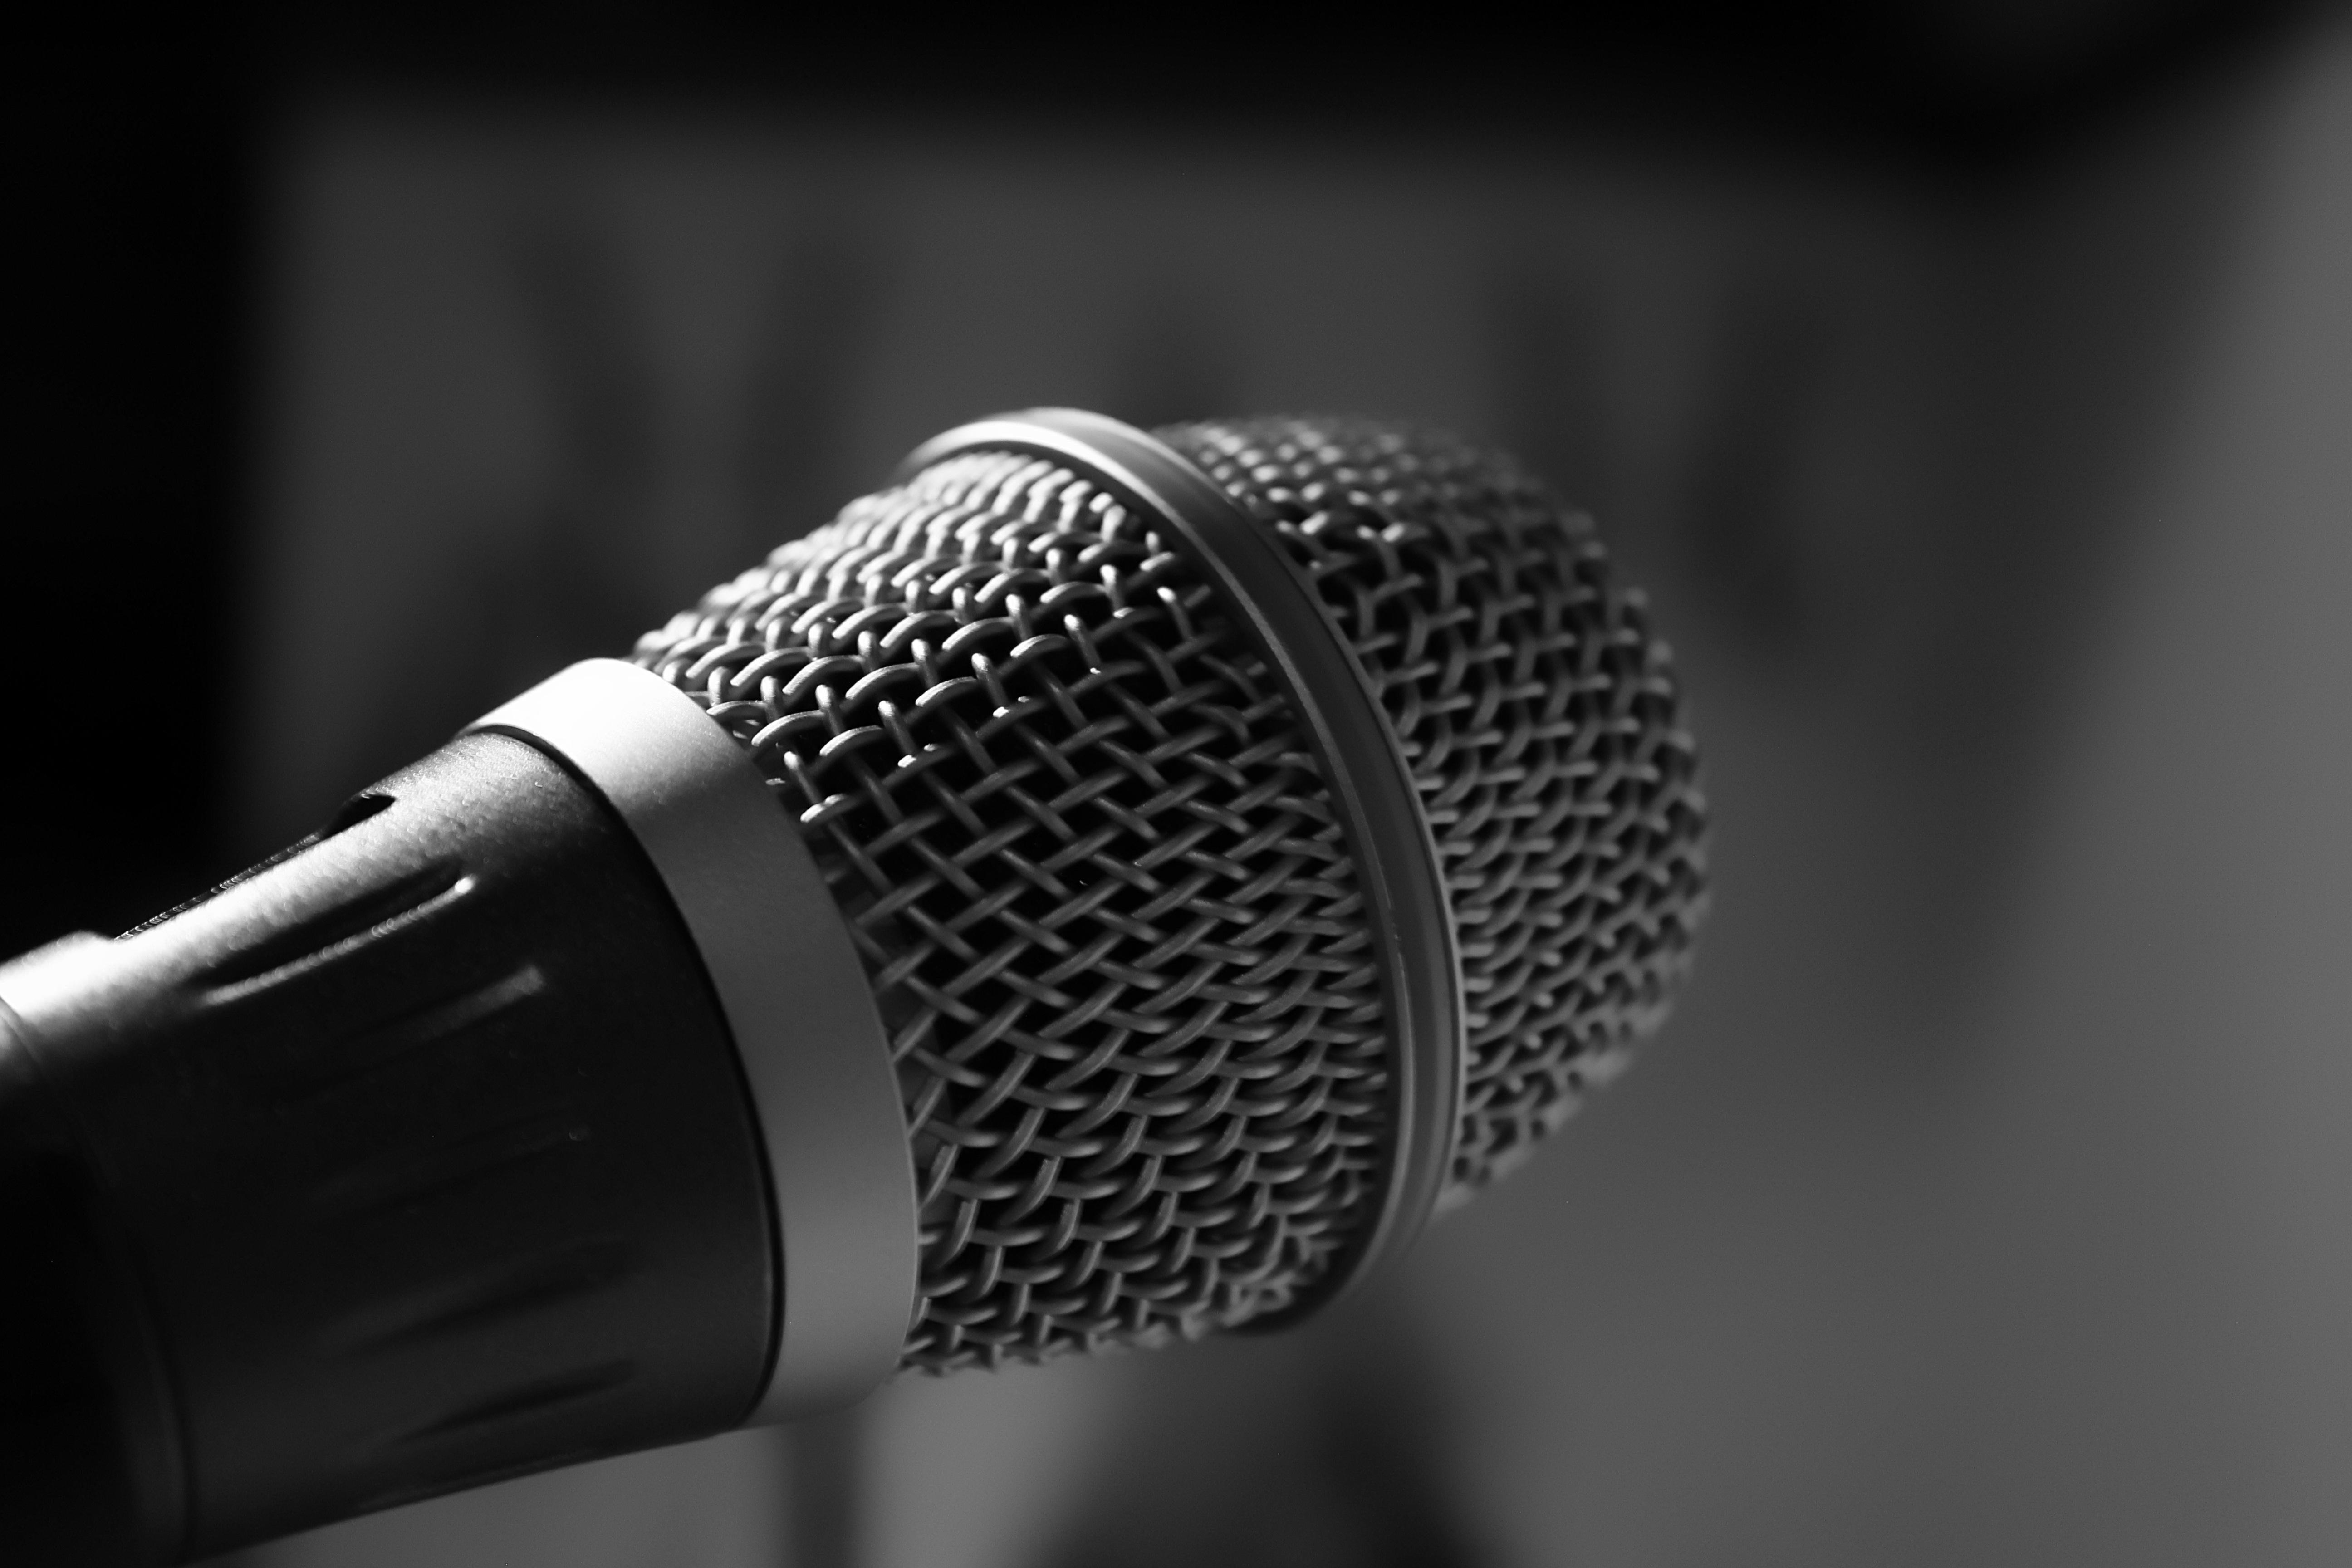
music, black and white, technology, microphone, monochrome, art, audio, singing, multimedia, audio equipment, monochrome photography, electronic device